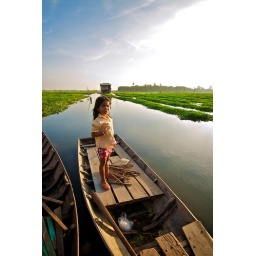
A cambodian girl carrying firewoods on a boat returning to her house above water.